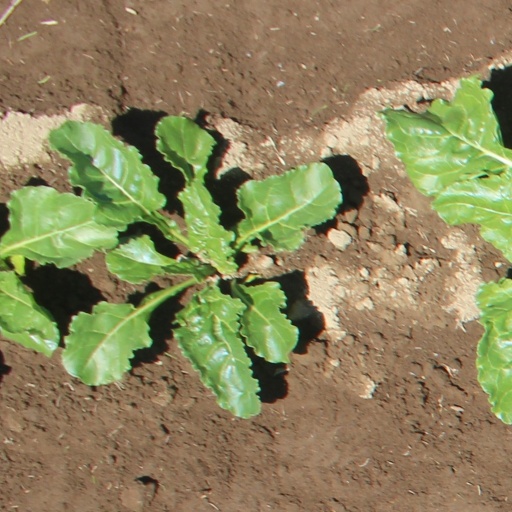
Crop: sugar beet